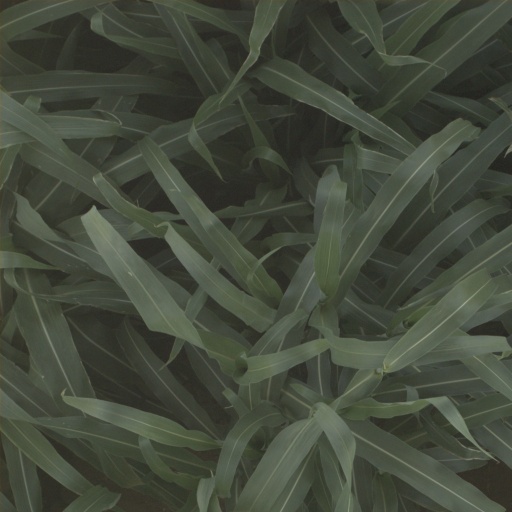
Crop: sorghum